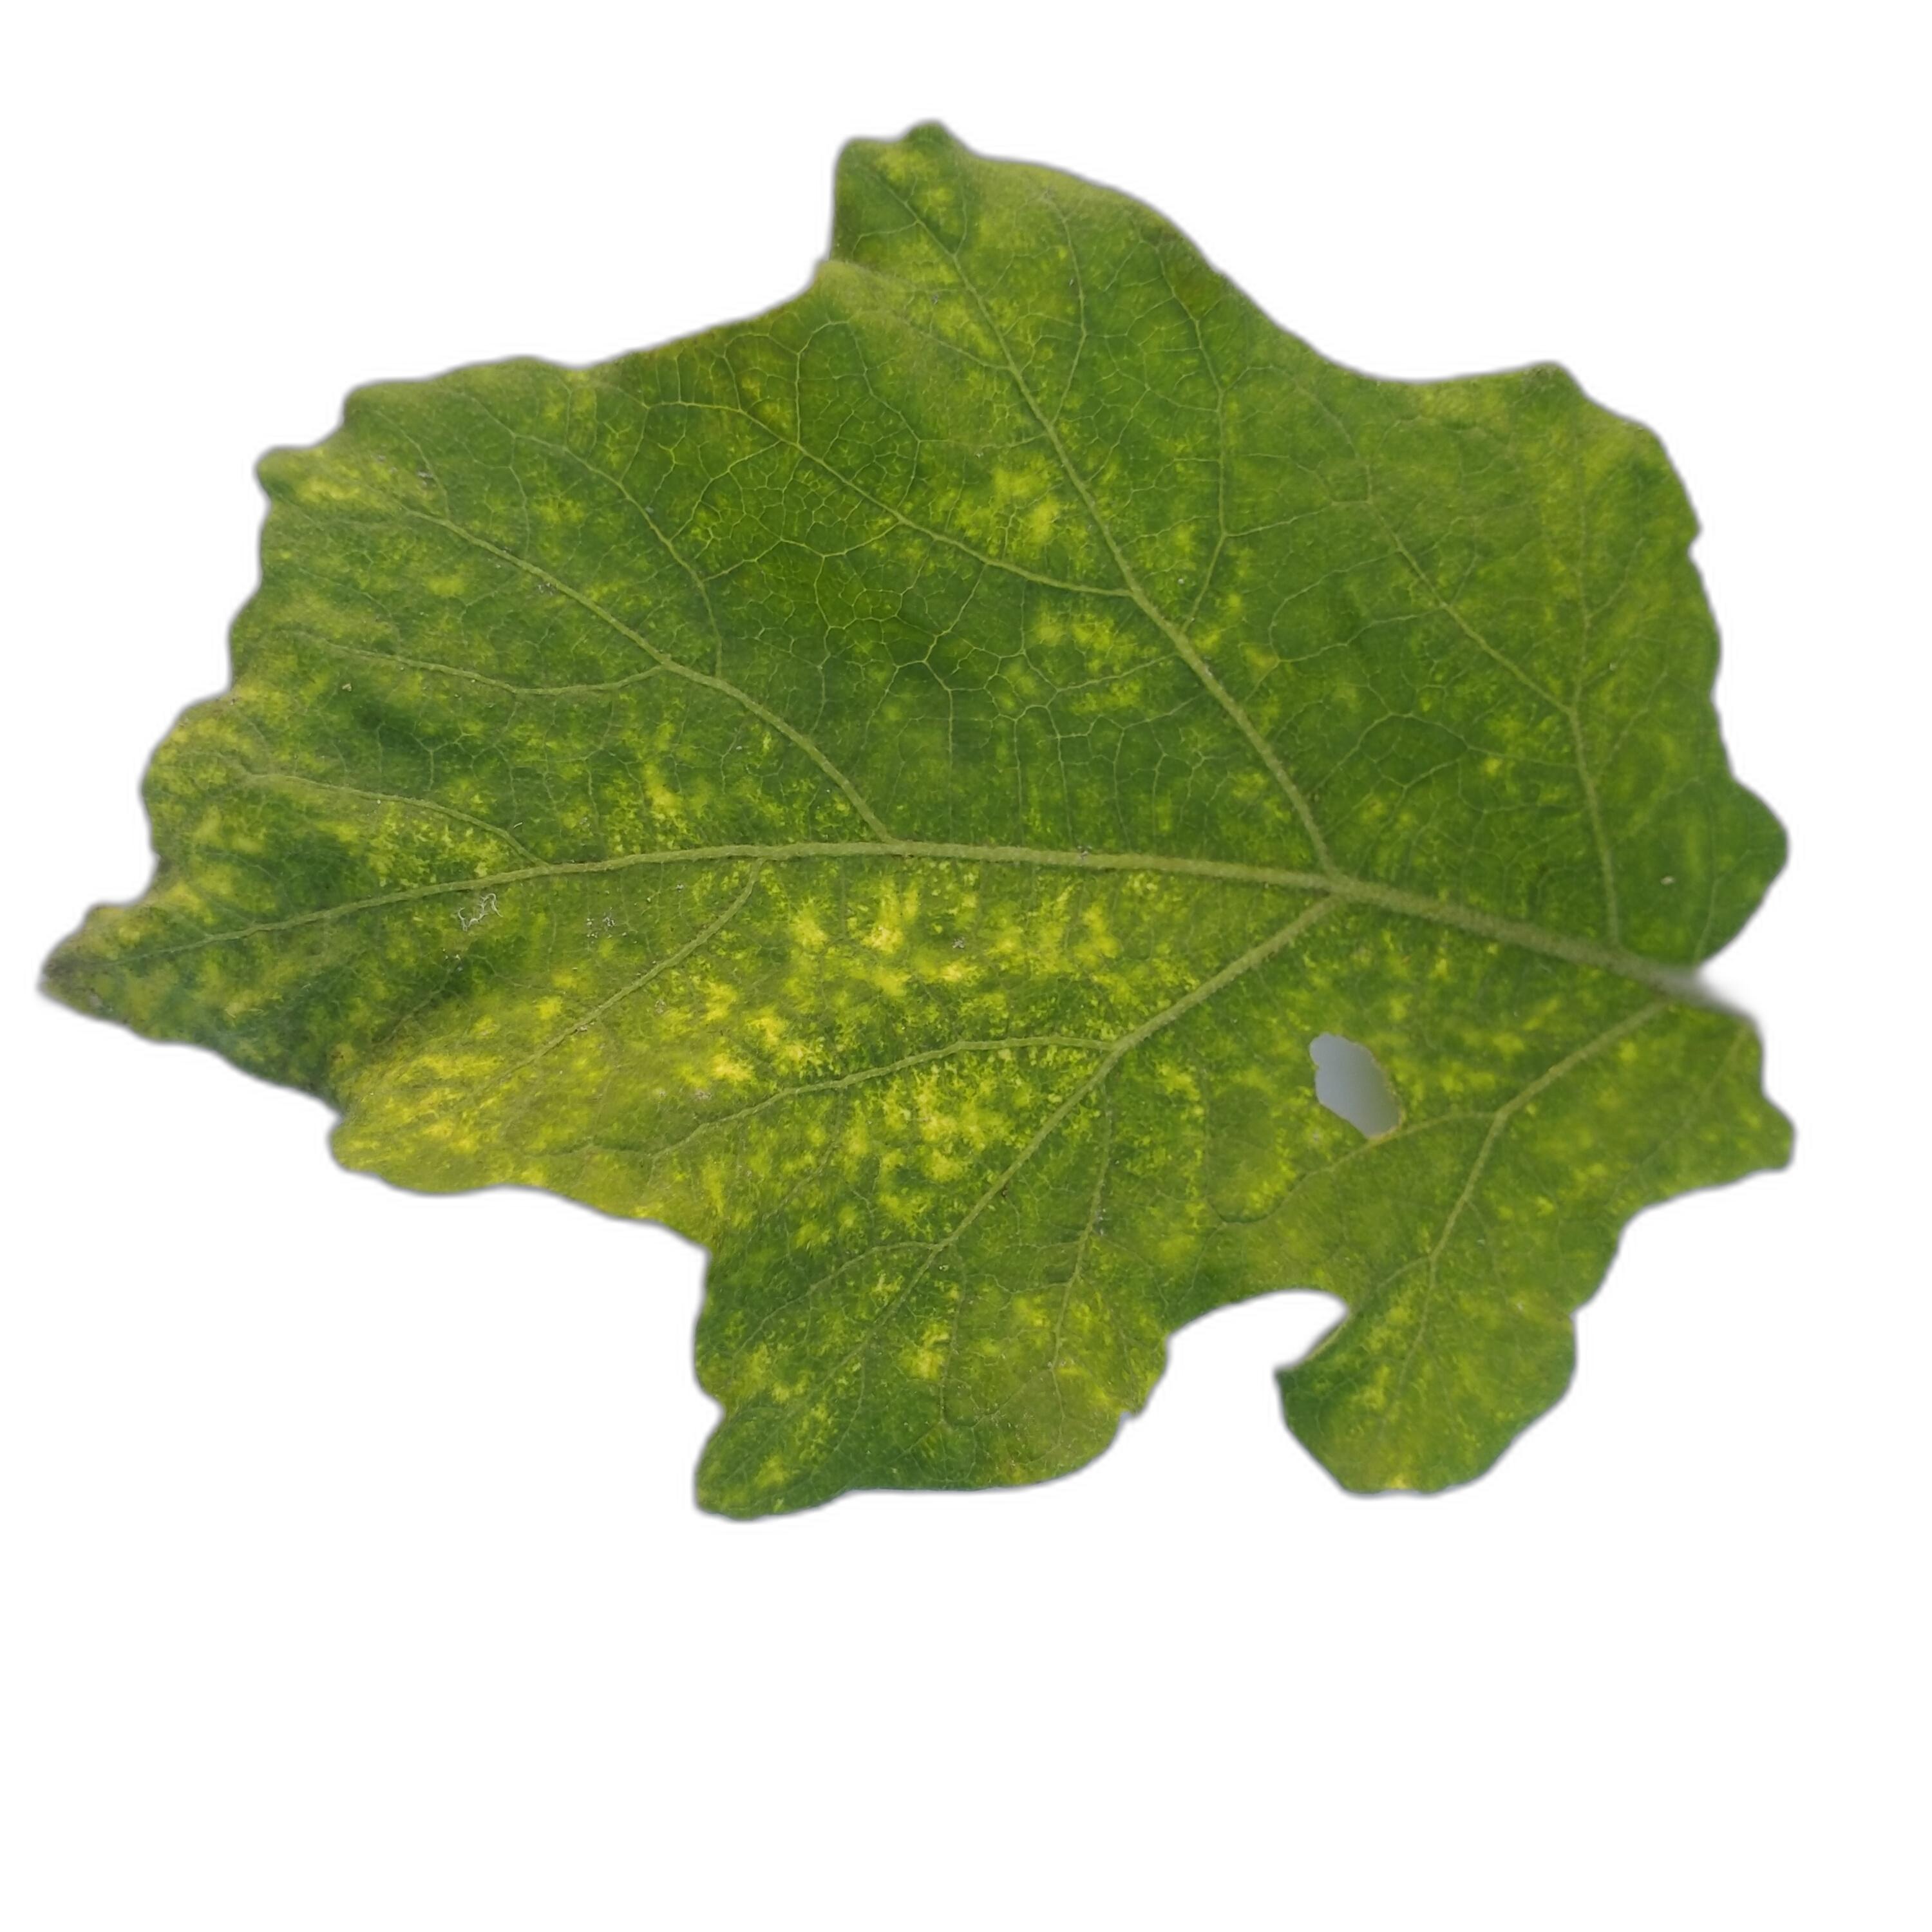
Label: Mosaic Virus Disease